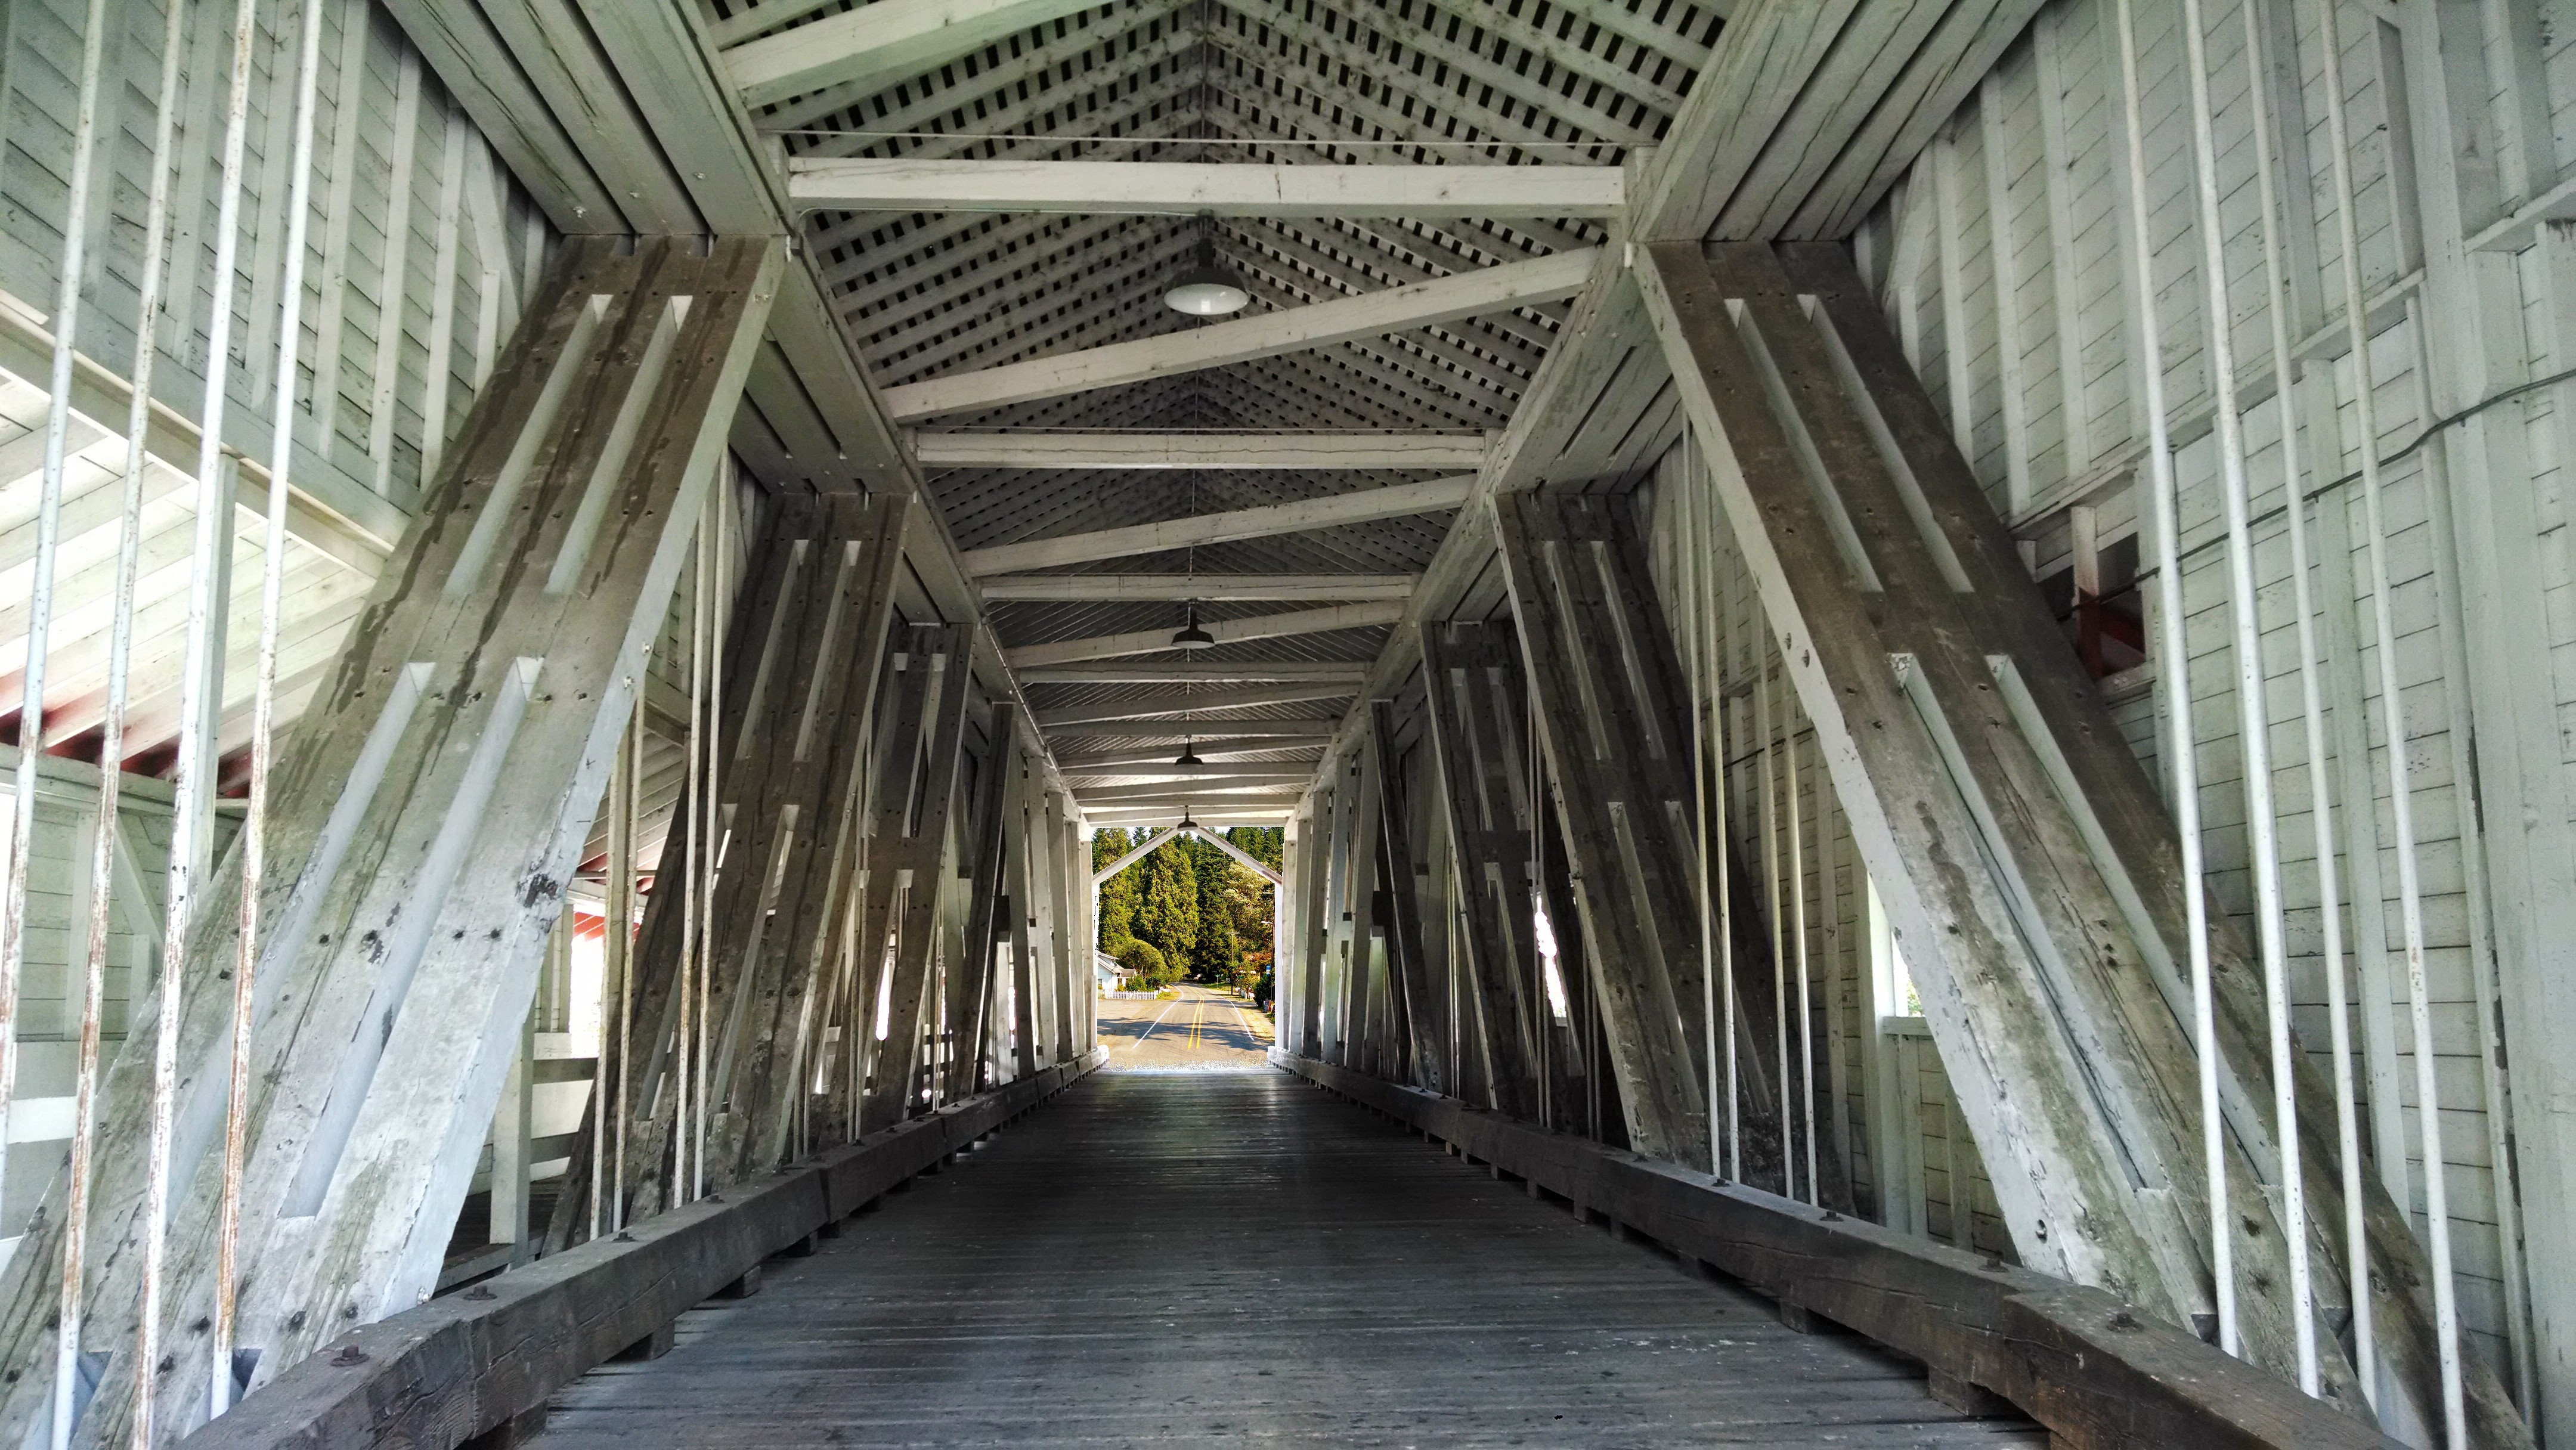
architecture, structure, bridge, crossing, barn, rustic, subway, transportation, rural, hall, landmark, covered, covered bridge, span, structural, truss